India–Israel relations

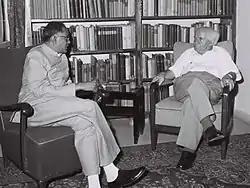
Jayaprakash Narayan meeting David Ben-Gurion, 1958

India and Israel maintain a close and multifaceted bilateral relationship, underpinned by strategic interests, and a history of cooperation across various sectors. Over the years, Israel has emerged as one of India’s key partners in areas such as defense, agriculture, science and technology, and counter-terrorism. The partnership is characterized by high-level political engagement, increasing economic ties, and collaboration in innovation and security, reflecting a steady deepening of ties between the two countries.